Division of Bass

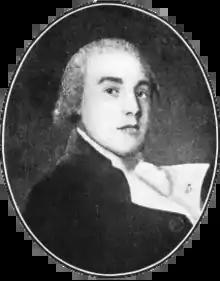
George Bass, the division's namesake

The division was one of the five established when the former Division of Tasmania was redistributed on 2 October 1903 and is named for the explorer George Bass. It has always been based on the city of Launceston and surrounding rural areas, and its boundaries have changed very little in the century since its creation. For most of its history it has been a marginal seat, changing hands between the Australian Labor Party and the conservative parties—since 1949 the Liberal Party. Its most notable member has been Lance Barnard, who was Deputy Prime Minister in the Whitlam government. His resignation in 1975 was followed by Labor's heavy defeat in the Bass by-election, which is seen as the beginning of the end of the Whitlam government.